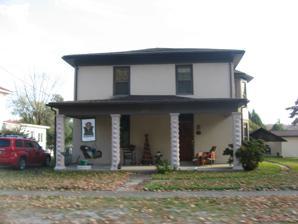
Building: William H. Grant House (Middleport, Ohio)
Country: United States of America
Year built: 1855
Historic house in Ohio, United States United States historic place William H. Grant House U.S. National Register of Historic Places Front of the house Show map of Ohio Show map of the United States Location 453 Grant St., Middleport , Ohio Coordinates 38°59′59″N 82°3′25″W / 38.99972°N 82.05694°W / 38.99972; -82.05694 Area Less than 1 acre (0.40 ha) Built 1852 NRHP reference No. 78002136 Added to NRHP March 30, 1978 The William H. Grant House is a historic house in Middleport , Ohio , United States .  One of the area's earliest concrete houses, it has been designated a historic site . Built in 1852, the house is constructed of concrete on a foundation of sandstone . Two stories tall, the house is rectangular with a small frame addition to the rear, which was built about ten years after the original part of the house.  Born in 1820, William H. Grant pioneered concrete architecture in Meigs County : a small experimental house (no longer in existence) was the first concrete building in the county, and the present house, near the experimental building, was the second. Besides serving as a residence, the house is a local religious landmark.  Before dying in 1845, Johnny Appleseed visited Middleport and converted the Grants to Swedenborgianism .  Several other Middleport residents also joined the new religion, and after building the present house, the Grants used it as a meeting place for their coreligionists. In recognition of its place in local history and its distinctive method of construction, the house was listed on the National Register of Historic Places in 1978.  It is one of three places in Middleport on the National Register, along with the John Downing Jr. House and the Middleport Public Library . References